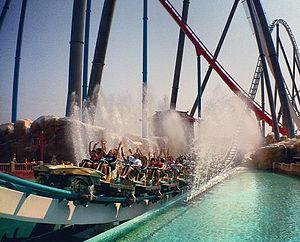
Shambhala est un parcours de montagnes russes en métal du parc PortAventura Park, situé à Salou, en Catalogne, en Espagne. Ce sont des hyper montagnes russes conçues et développées par le constructeur suisse Bolliger & Mabillard. Shambhala détient trois records d'Europe. Ce sont les hyper montagnes russes les plus hautes avec 76 mètres, les hyper montagnes russes ayant la descente la plus haute avec 78 mètres, et les hyper montagnes russes les plus rapides avec une vitesse de 134 km/h. Ces trois records étaient auparavant détenus par l'attraction du même type Silver Star, située dans le parc allemand Europa-Park. Les montagnes russes Furius Baco, également situées à PortAventura, sont toujours les plus rapides du continent avec une vitesse de 135 km/h. En 2017, Shambhala est détrônée par le Red Force, un circuit de montagnes russes situé dans le parc voisin Ferrari Land.